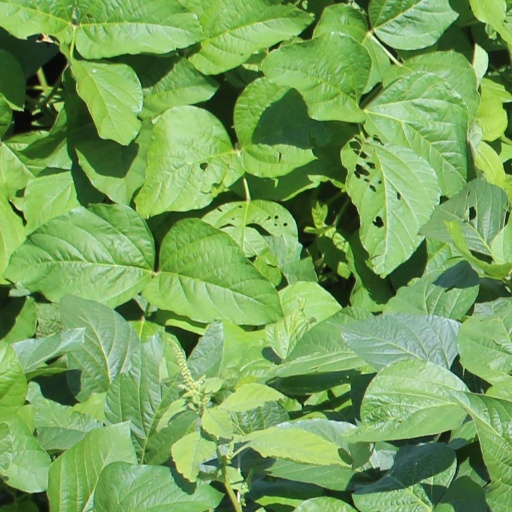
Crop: soybean